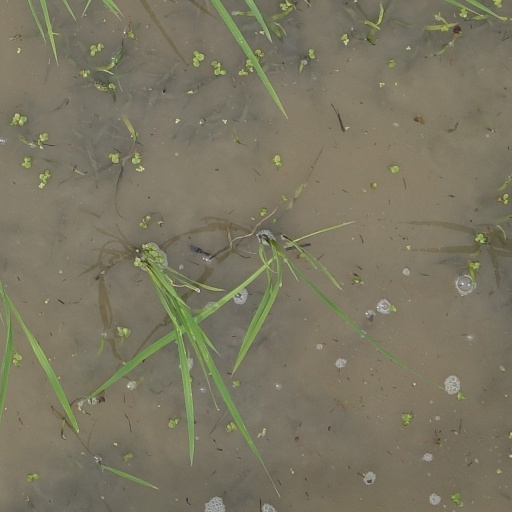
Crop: rice